WellCare

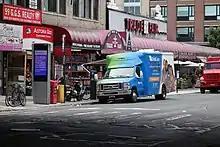
A WellCare bus in Astoria, Queens, New York City.

WellCare began operations in 1985 in Tampa, Florida as a Medicaid provider for the State of Florida. In 1992, Kiran Patel, a cardiologist and entrepreneur, purchased the company.